Penalty kick (association football)

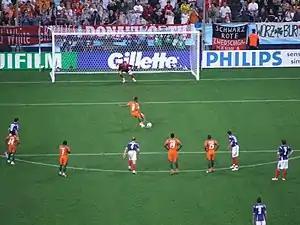
A penalty kick being taken by Bonaventure Kalou

The following infringements committed by the kicking team result in an indirect free kick for the defending team, regardless of the outcome of the kick: